Doug Walker (comedian)

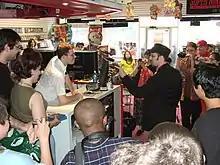
The Nostalgia Critic (right) with James Rolfe as the Angry Video Game Nerd

After graduating from college, Walker worked as an illustrator and janitor. He started making videos on the then fairly new video sharing site YouTube in his spare time. Although his early "Nostalgia Critic" videos were popular, Walker claims his rise to internet fame first came from the success of his "5 Second Movies" edits. Walker has stated that the Nostalgia Critic character is primarily inspired by Daffy Duck and the Queen of Hearts, as well as by comedians Lewis Black, Stephen Colbert, and Bill Murray.